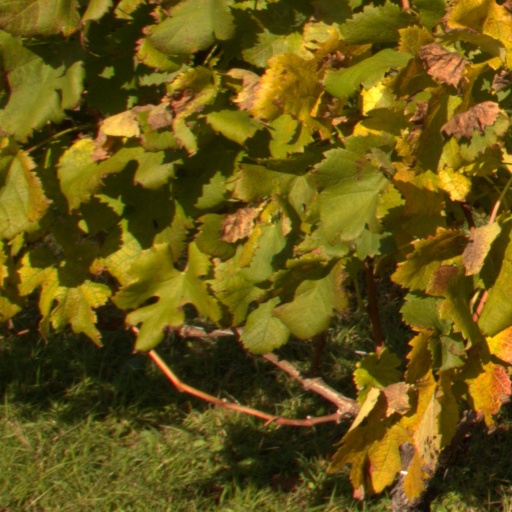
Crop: grape